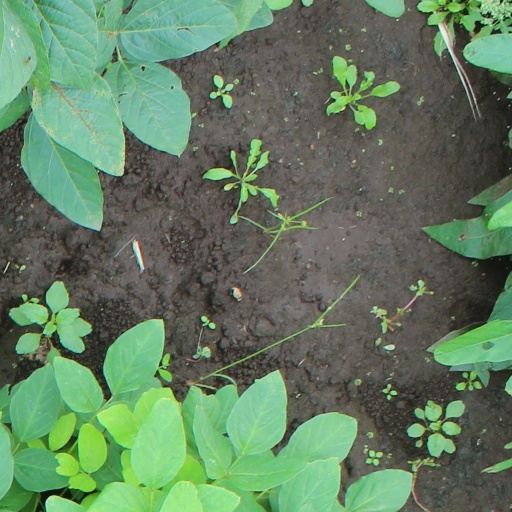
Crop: soybean